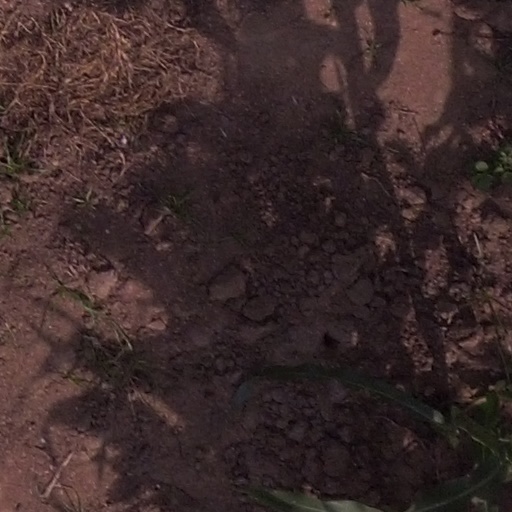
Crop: maize; corn